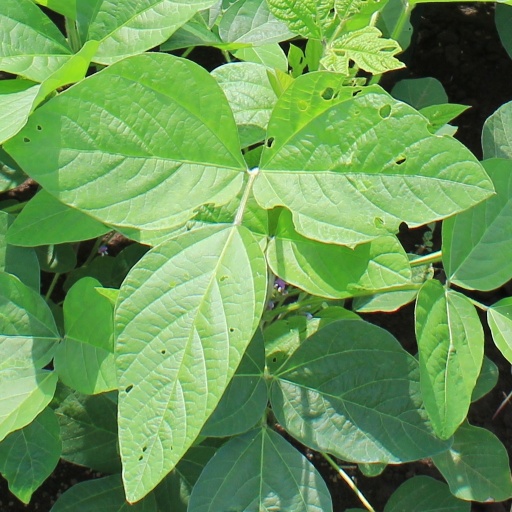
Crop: soybean